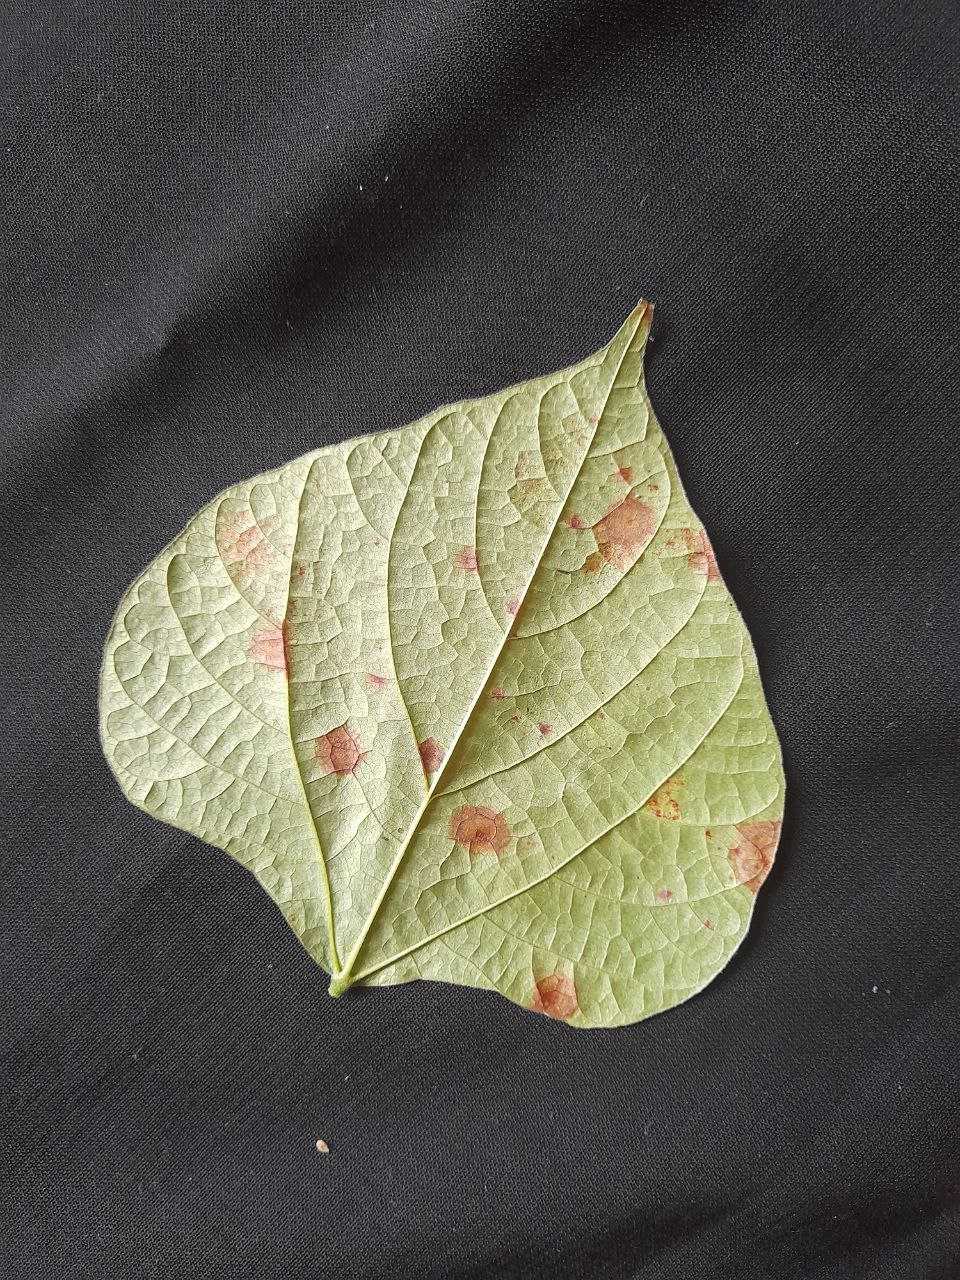
Crop: bean
Leaf condition: Rust